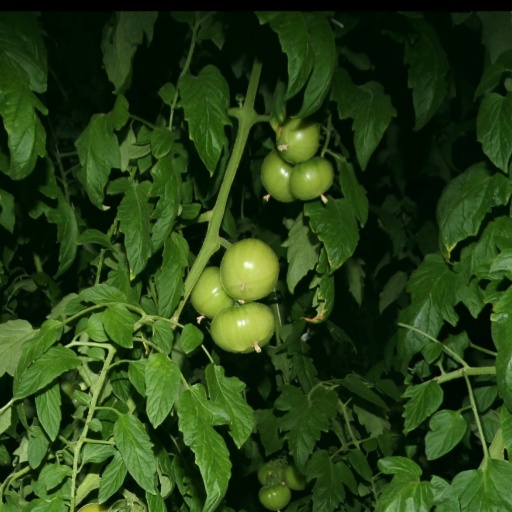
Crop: tomato